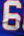
Number: 6